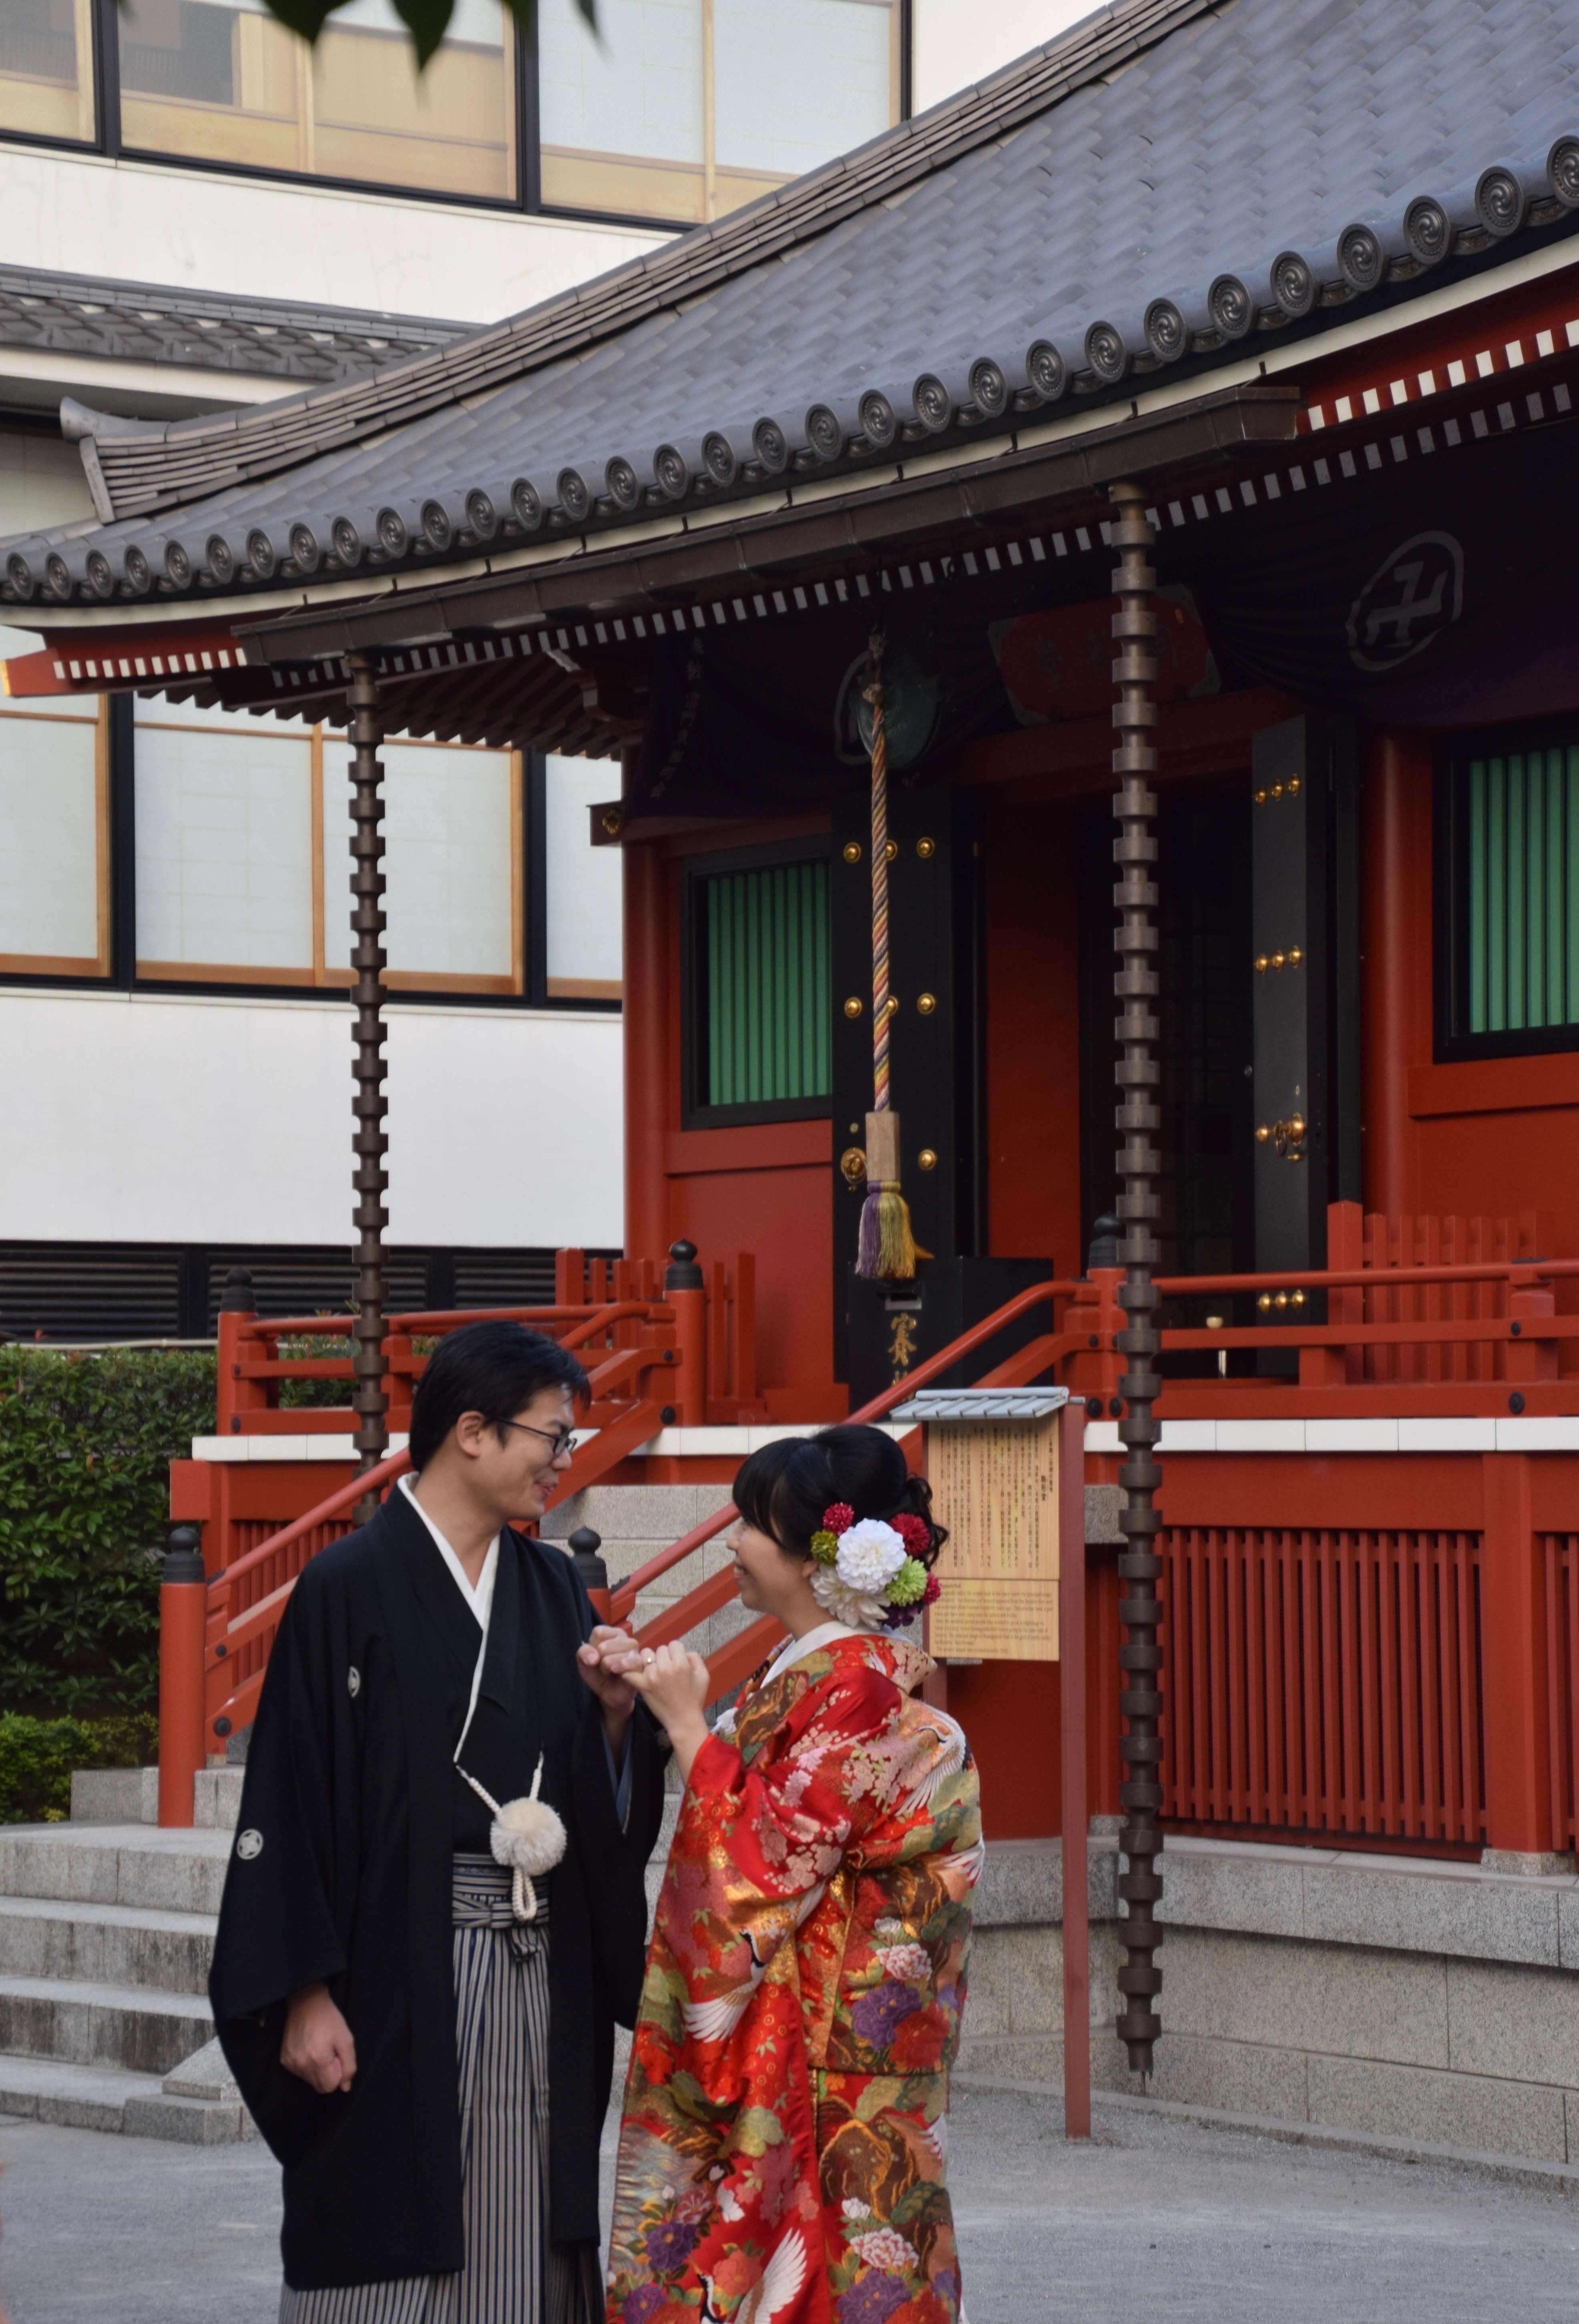
commitment, japan, wedding, marriage, place of worship, happiness, temple, shrine, tradition, promise, hindu temple, shinto shrine